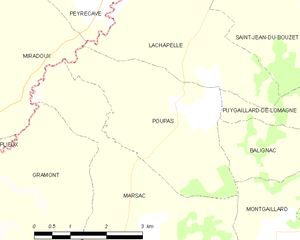
Carte des communes françaises Poupas